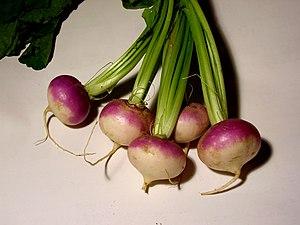
Le Navet, Brassica rapa L. subsp. rapa, est une plante herbacée de la famille des Brassicacées, cultivée comme plante potagère ou fourragère pour sa racine charnue allongée ou arrondie, consommée comme légume. Le terme désigne aussi ce légume.
Une racine pivotante est une racine de plante relativement droite et fuselée à orthogravitropisme positif. Elle forme un pôle à partir duquel d'autres racines poussent latéralement.